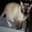
Label: cat